Monica Scattini

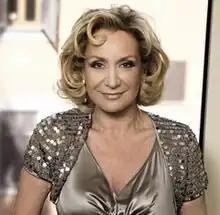

Monica Scattini (1 February 1956 – 4 February 2015) was an Italian actress. Films Scattini appeared in include "Maniaci sentimentali", for which she won a David di Donatello for Best Supporting Actress, and "Lontano da dove", for which she was awarded with a Nastro d'Argento for Best Supporting Actress. Her television credits include "Un ciclone in famiglia" and "Recipe for Crime". She also appeared in the films "Nine", "Le Bal", "One from the Heart", and "Nora"